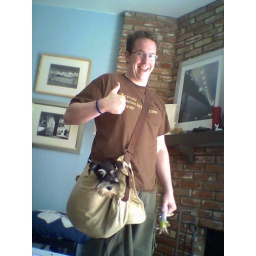
dog in a bag